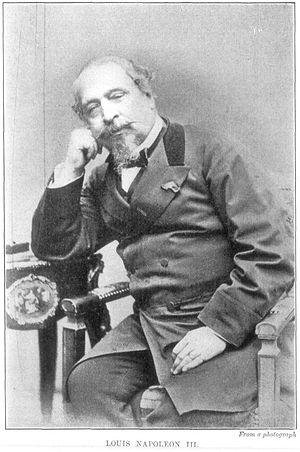
Charles-Louis-Napoléon Bonaparte, dit Louis-Napoléon Bonaparte, né le 20 avril 1808 à Paris et mort le 9 janvier 1873 à Chislehurst, est un monarque et un homme d'État français. Il est à la fois l'unique président de la Deuxième République, le premier chef d'État français élu au suffrage universel masculin, le 10 décembre 1848, le premier président de la République française, et après la proclamation de l'Empire le 2 décembre 1852, le dernier monarque du pays sous le nom de Napoléon III, empereur des Français.